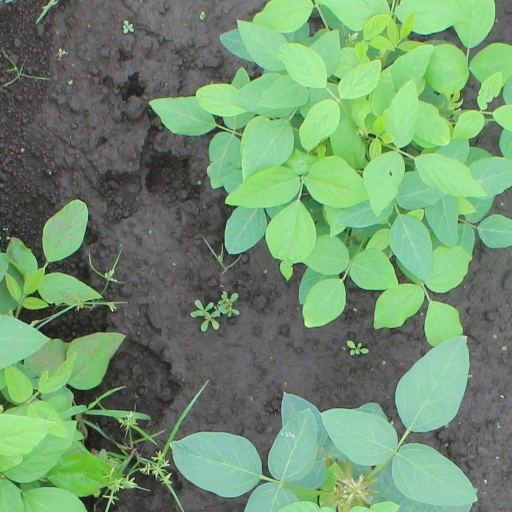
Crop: soybean